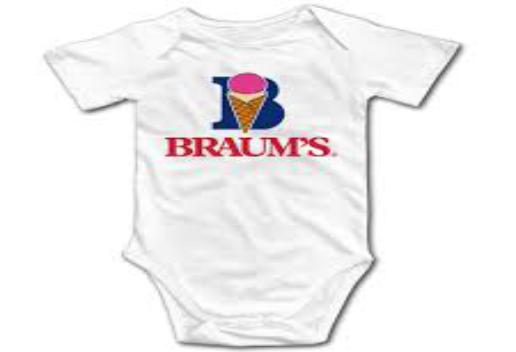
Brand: Braum's
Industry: Food